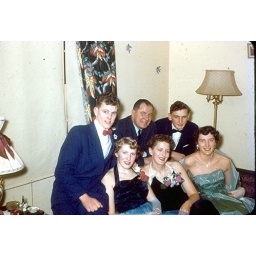
Here are the three lovely girls with their dates - ready for the ball in Summerside PEI.